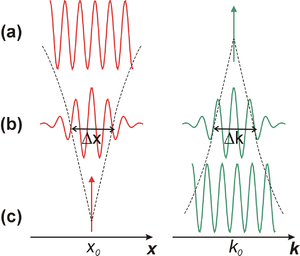
Dualité onde-corpuscule. Représentation 1D en espace et en fréquence de
En mécanique quantique, le principe d'incertitude ou, plus correctement, principe d'indétermination, aussi connu sous le nom de principe d'incertitude de Heisenberg, désigne toute inégalité mathématique affirmant qu'il existe une limite fondamentale à la précision avec laquelle il est possible de connaître simultanément deux propriétés physiques d'une même particule ; ces deux variables dites complémentaires peuvent être sa position et sa quantité de mouvement.